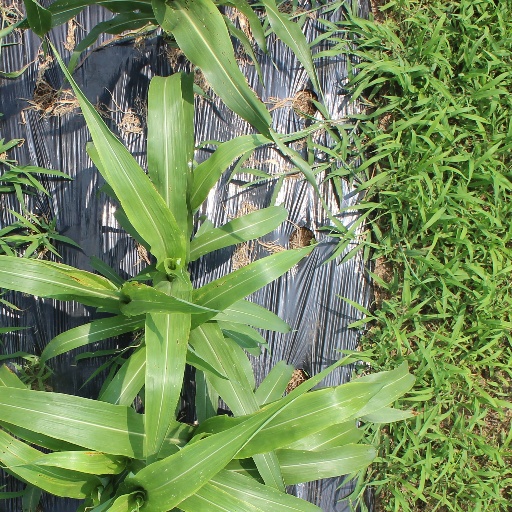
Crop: sorghum